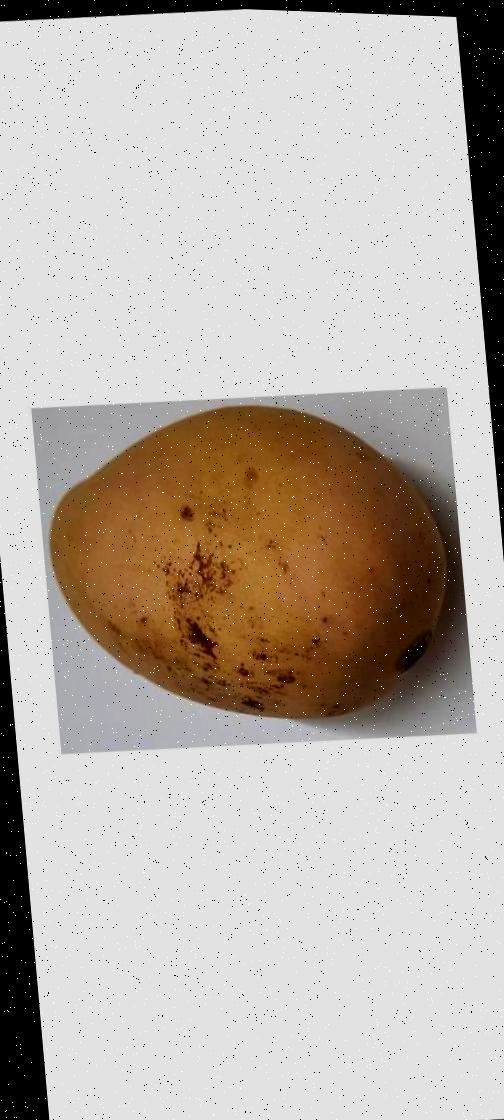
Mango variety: Katimon